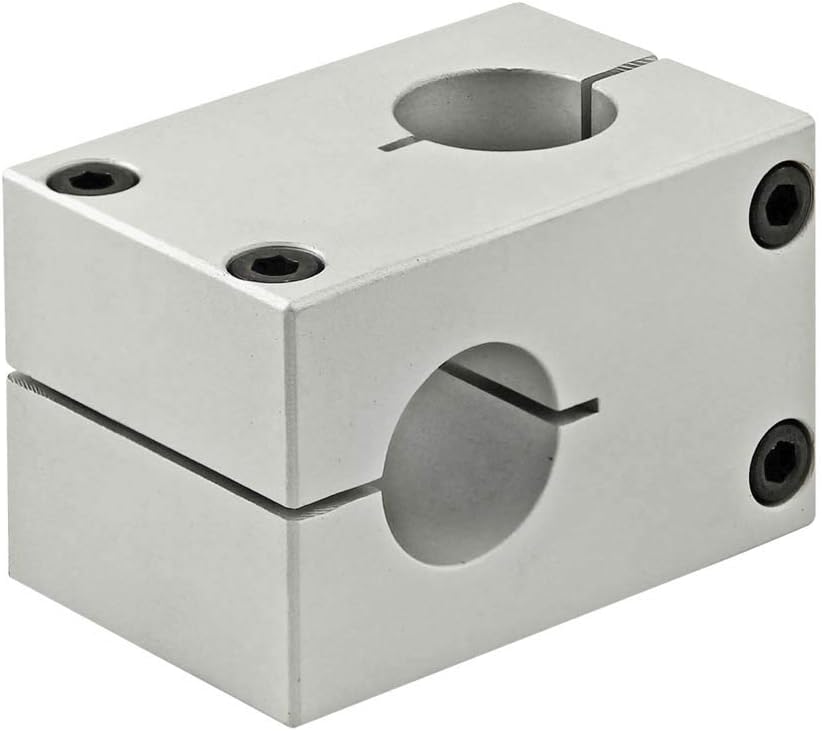
5575, 15 Series, 1" Diameter Stanchion Cross Clamp
Category: Tools & Home Improvement
The stanchion cross clamp is commonly used with the aluminum tube profile to create two axes that are perpendicular to each other. The cross clamp is aluminum, making it a strong and durable option. Clamp screws are included.
Features: Used with the aluminum tube profile to create two axes that are perpendicular to each other | Aluminum stanchion clamp comes with double thru holes to accommodate 1" tubes or rods | Clamp screws are included